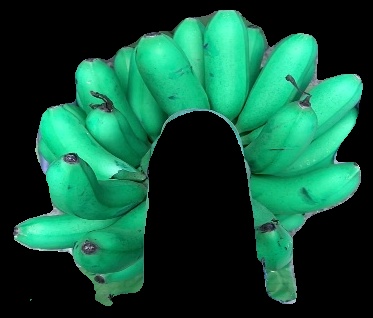
Variety: rasbale
Grade: grade1